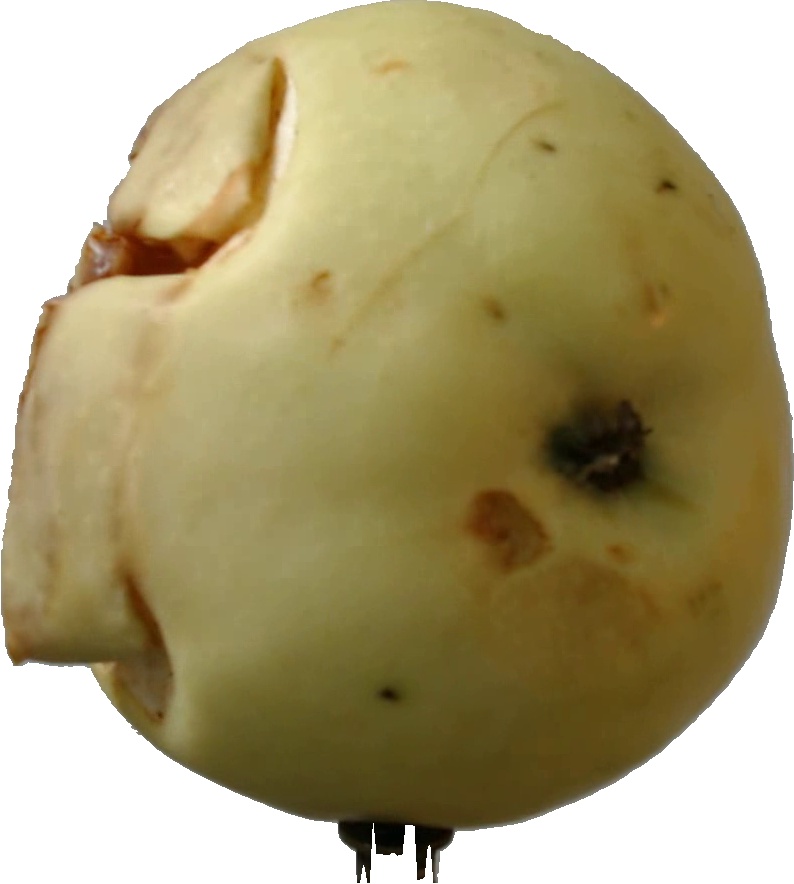
Label: apple_hit_1